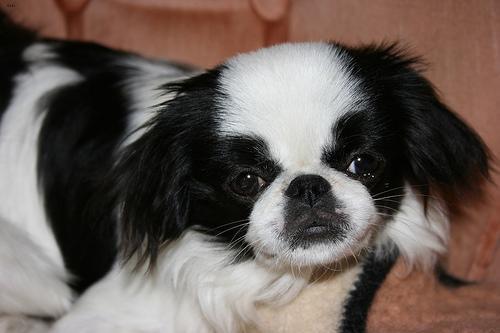
japanese chin